Instruments used in cardiology

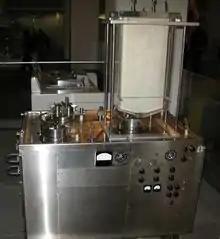
1955 heart lung machine

Efforts to observe and treat the heart have a long history, but the development of specialized cardiology instruments accelerated in the 19th and 20th centuries. In 1816, French physician René Laennec invented the stethoscope, allowing doctors to auscultate heart sounds non-invasively for the first time. Later in the 19th century, blood pressure measurement became possible when Italian internist Scipione Riva-Rocci introduced the mercury sphygmomanometer in 1896.